Gammel Strand 46

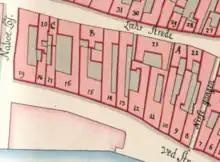
No. 15 seen on a detail from Christian Gedde's map of Strand Quarter, 1756.

The property was listed in Copenhagen's first cadastre of 1689 as No. 15 in Strand Quarter, owned by councilman Peter Motzfeldt. His property continued all the way to Læderstræde on the other side of the block. The property was destroyed in the Copenhagen Fire of 1728, together with most of the other buildings in the area. A new building on the site was constructed for royal chamber secretary and chamber treasurer Georg Christians Jacobi (1694–1757) in 1732–33. The property was again listed as No. 15 in the new cadastre of 1756 and was owned by the crown at that time. The part of the property that fronted Læderstræde (now Læderstræde 13) had been sold off to Christian Berg. It was marked as No. 15 B on Christian Gedde's 1757 map of Strand Quarter.